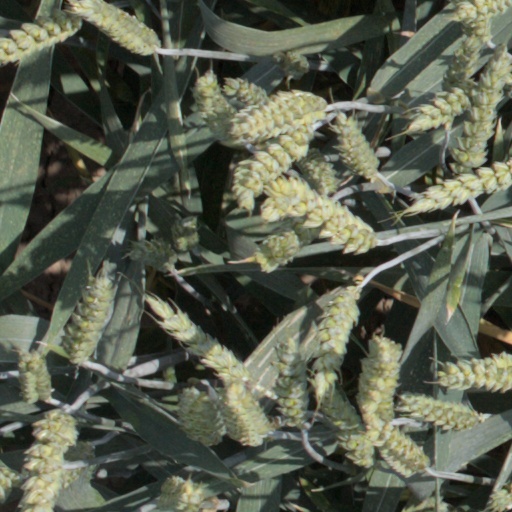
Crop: wheat